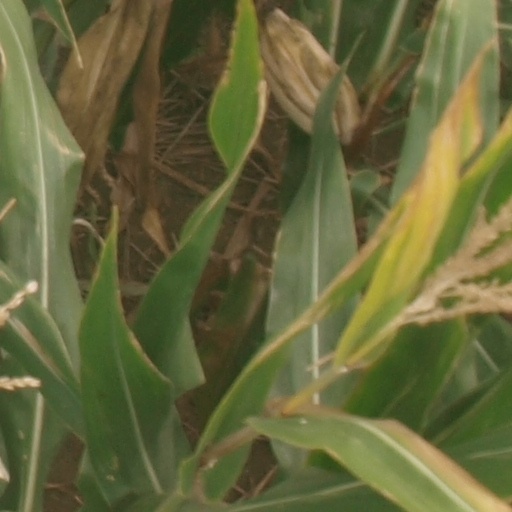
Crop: maize; corn